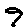
Label: 9